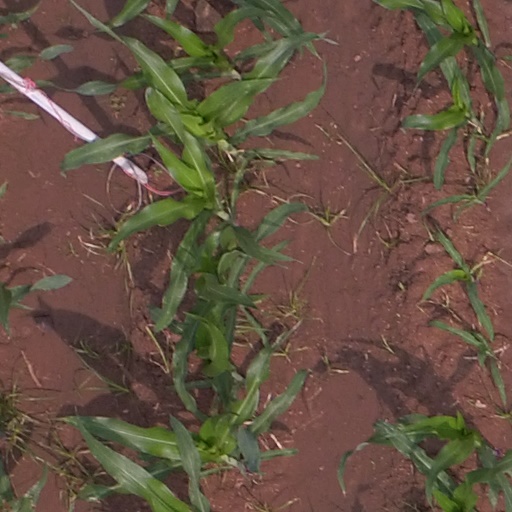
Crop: maize; corn